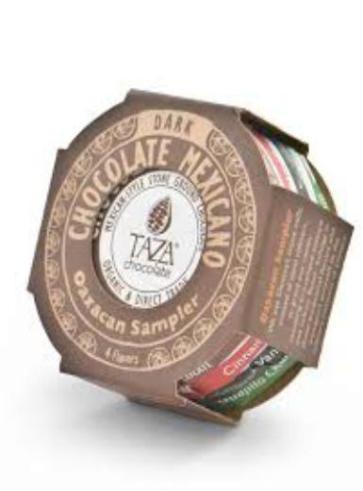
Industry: Food